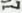
Number: 7